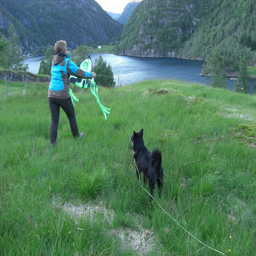
A lady flying a kite with a black dog nearby.
A woman getting ready to fly a kite in a valley.
A woman attempts to fly a kite in the tall grass by the lakeside, as a black dog looks on.
There is a dog standing next to a woman flying a kite.
A woman flying a kite next to a dog by a lakeside.